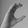
ASL letter: C